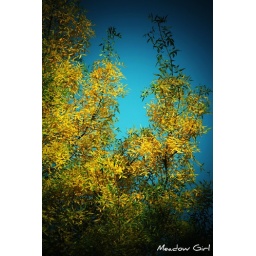
Gorgeous golden shimmer on the autumn leaves; beautiful against the bright blue sky!